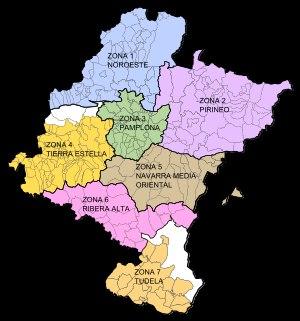
Les comarques de Navarre sont des divisions administratives de la Communauté forale de Navarre en Espagne.